Rail transportation in the Greater Manila Area

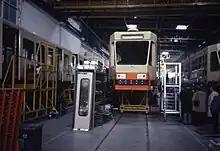
LRTA Class 1000 being built in Bruges in 1982

President Ferdinand Marcos created the Light Rail Transit Authority (LRTA) on July 12, 1980, by virtue of Executive Order No. 603 giving birth to what was then dubbed the "Metrorail". Construction of Metrorail started in September 1981. The line was test-run in March 1984, and the first half of the line from Baclaran to Central Terminal was opened on December 1, 1984. With the opening of its first segment, LRT Line 1 became the first rapid transit service in Southeast Asia. The second half, from Central Terminal to Monumento, was opened on May 12, 1985. Overcrowding and poor maintenance resulted in the system's inefficiency and disruptions to operations. The premature aging of Line 1 led to an extensive refurbishing and structural capacity expansion program with the help of Japan's ODA.